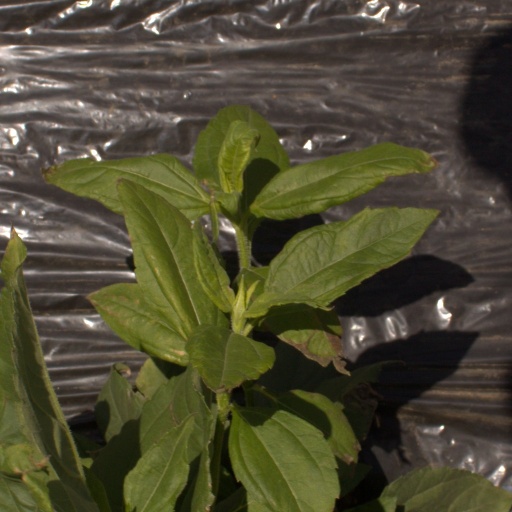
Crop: Jerusalem artichoke